Knee wall

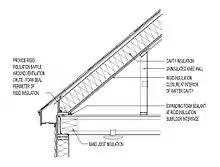
Diagram showing knee-wall used in timber roof construction which has no structural function

A knee wall is a short wall, typically under three feet (one metre) in height, used to support the rafters in timber roof construction. In his book "A Visual Dictionary of Architecture", Francis D. K. Ching defines a knee wall as "a short wall supporting rafters at some intermediate position along their length." The knee wall provides support to rafters which therefore need not be large enough to span from the ridge to the eaves. Typically the knee wall is covered with plaster or gypsum board.